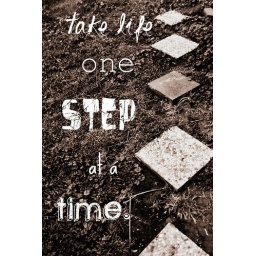
props [grass &amp;amp; stones]- courtesy of my mother!haha. :]she prides herself in her green grass &amp;amp; awesomeful stepping stones.